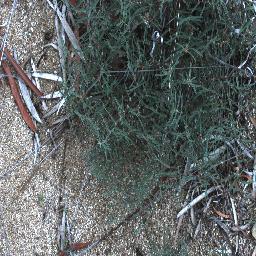
Label: negative